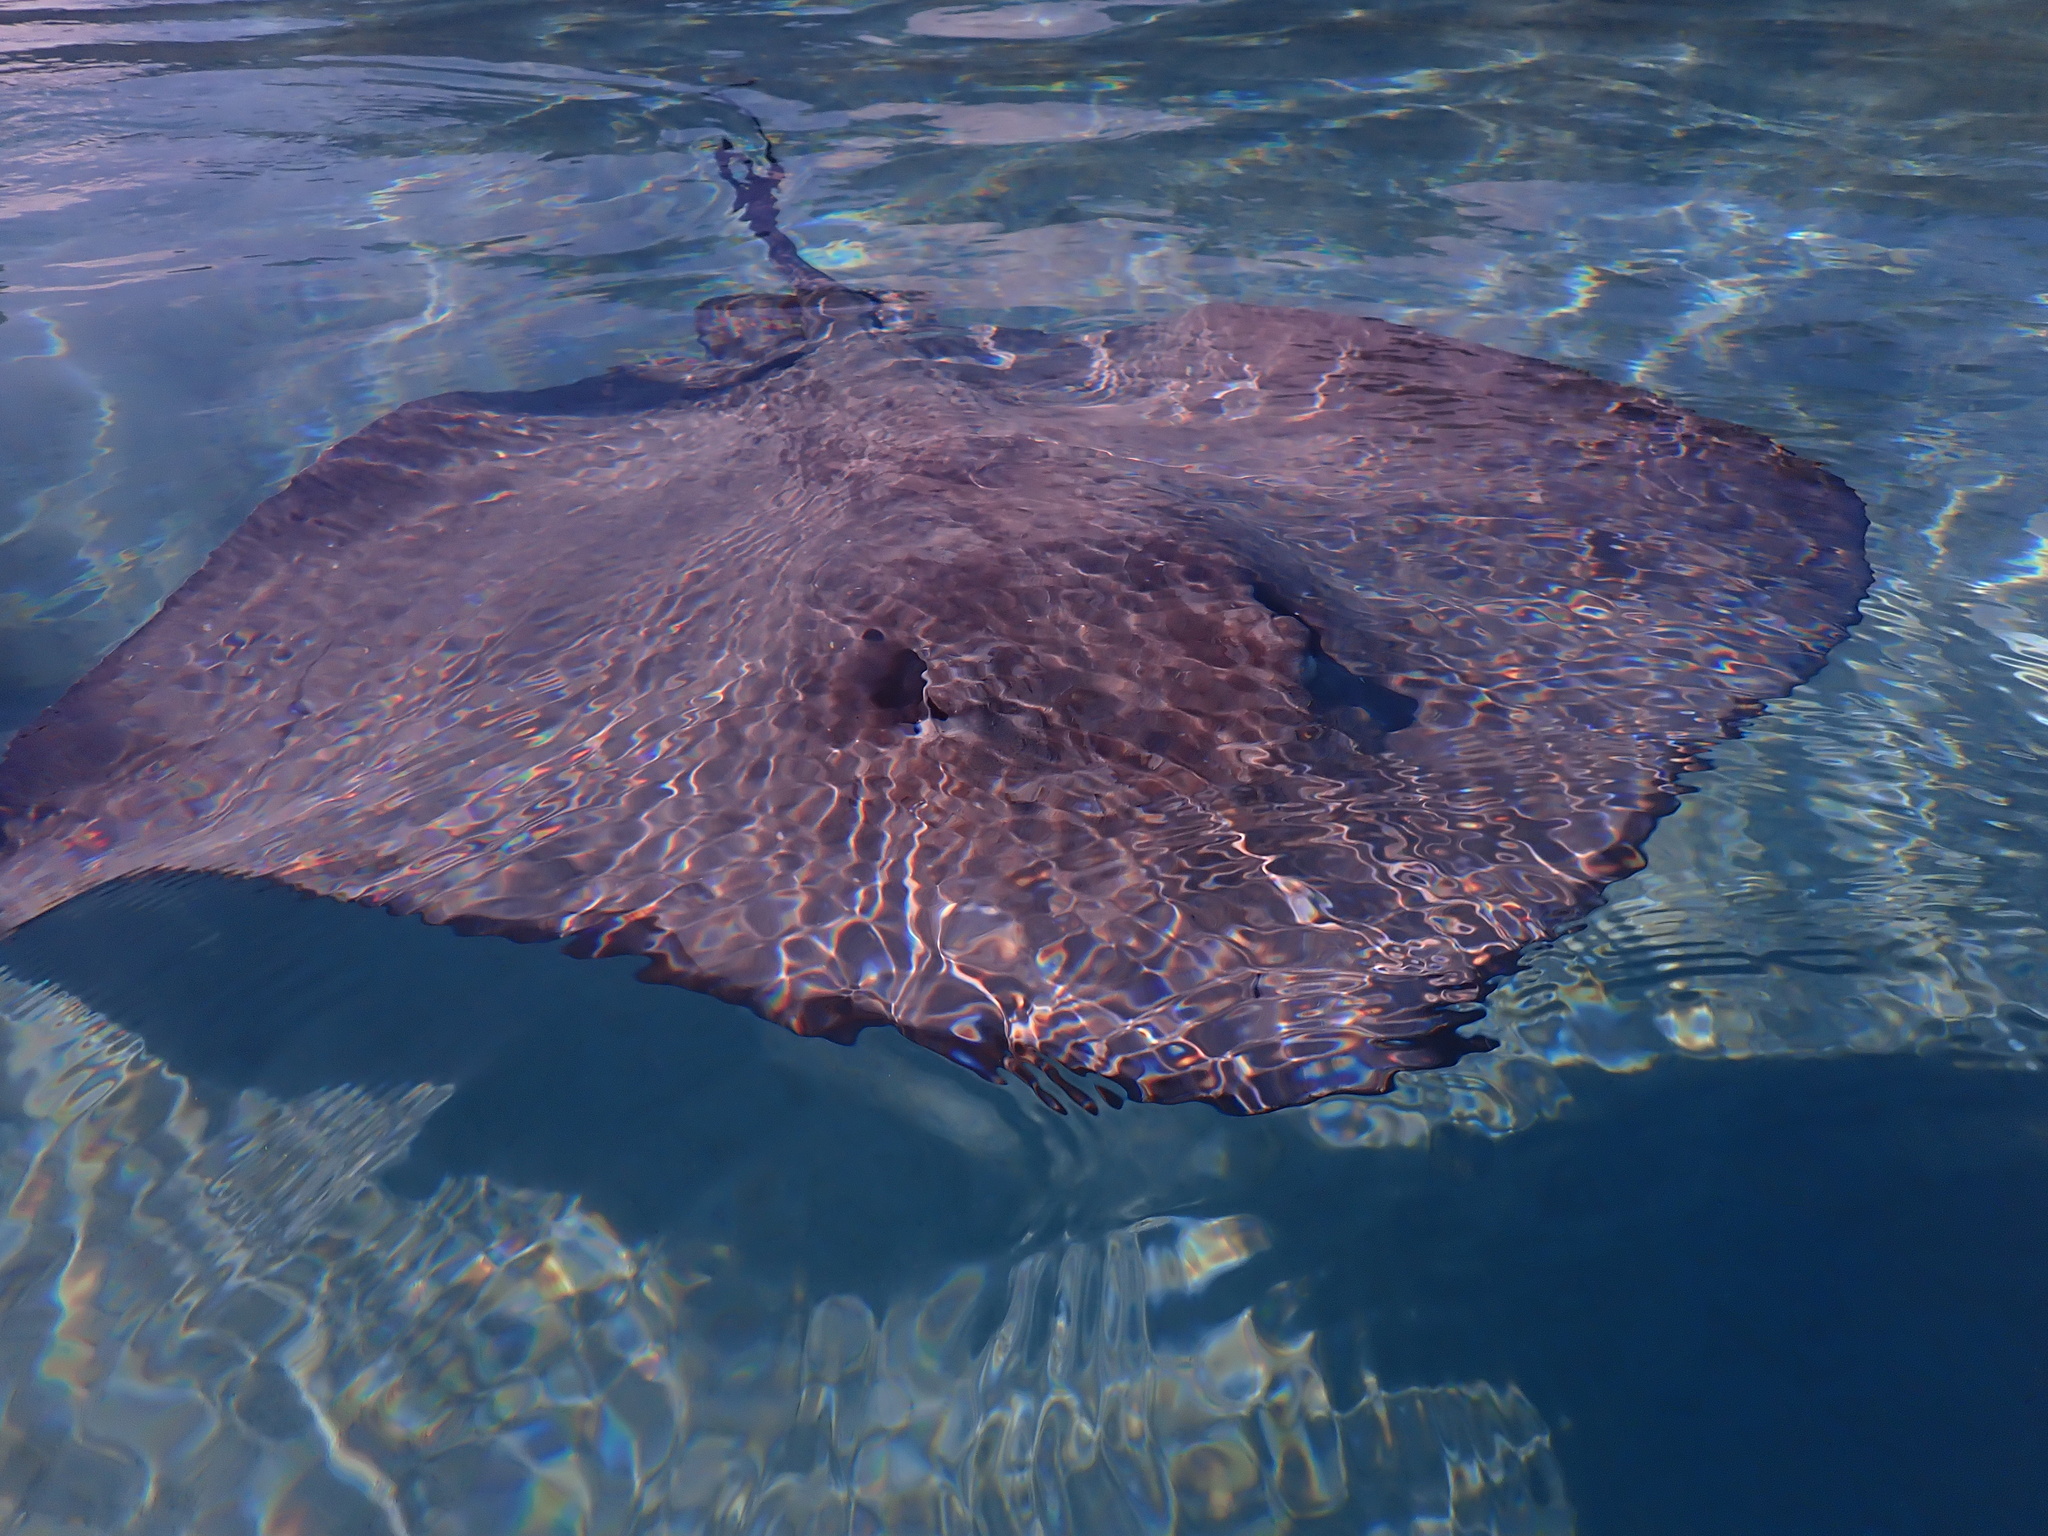
fish (species not among the labelled classes)